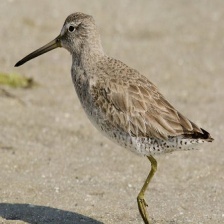
Species: SHORT BILLED DOWITCHER
Scientific name: LIMNODROMUS GRISEUS